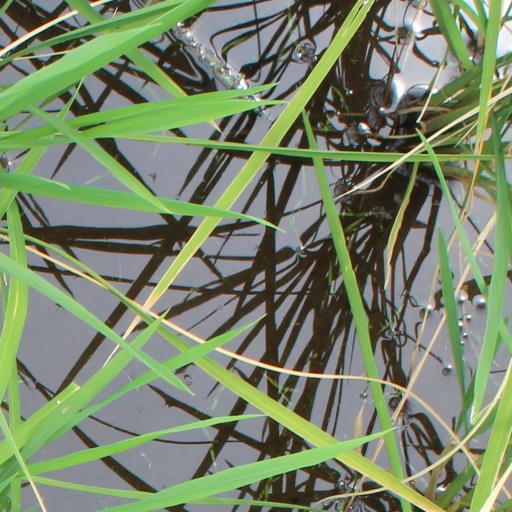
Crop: rice